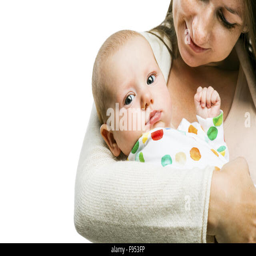
smiling mother holding a baby in her arms isolated on white background